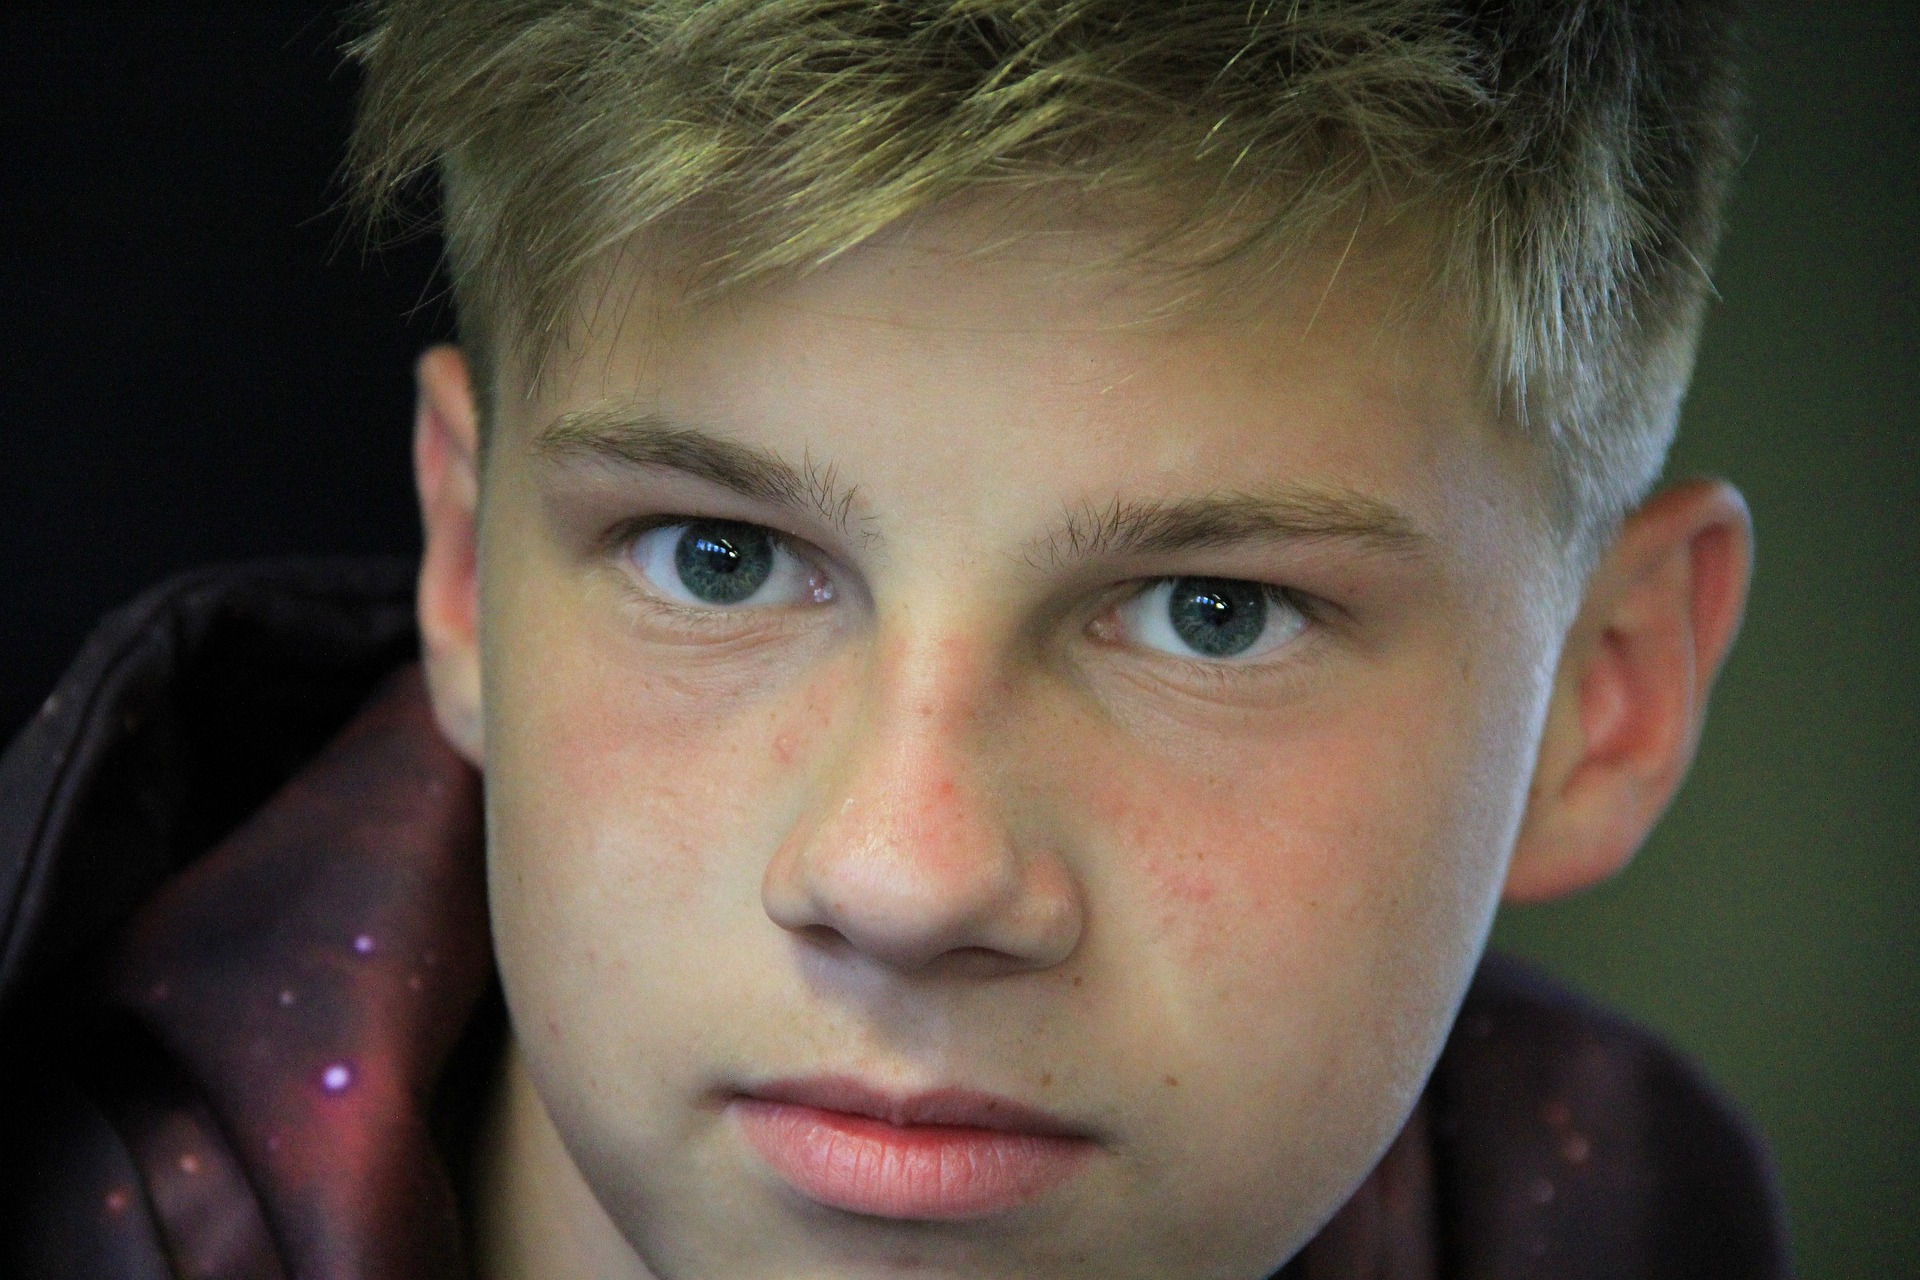
Label: Colored